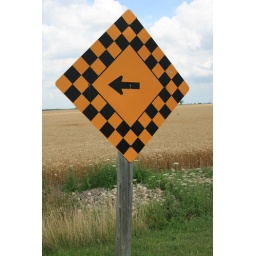
A road sign in Ontario Canada